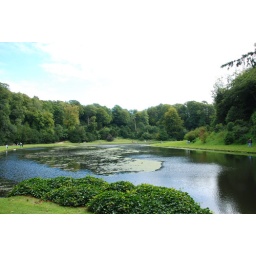
A lovely photo taken of the lake in the water gardens within Fountains Abbey